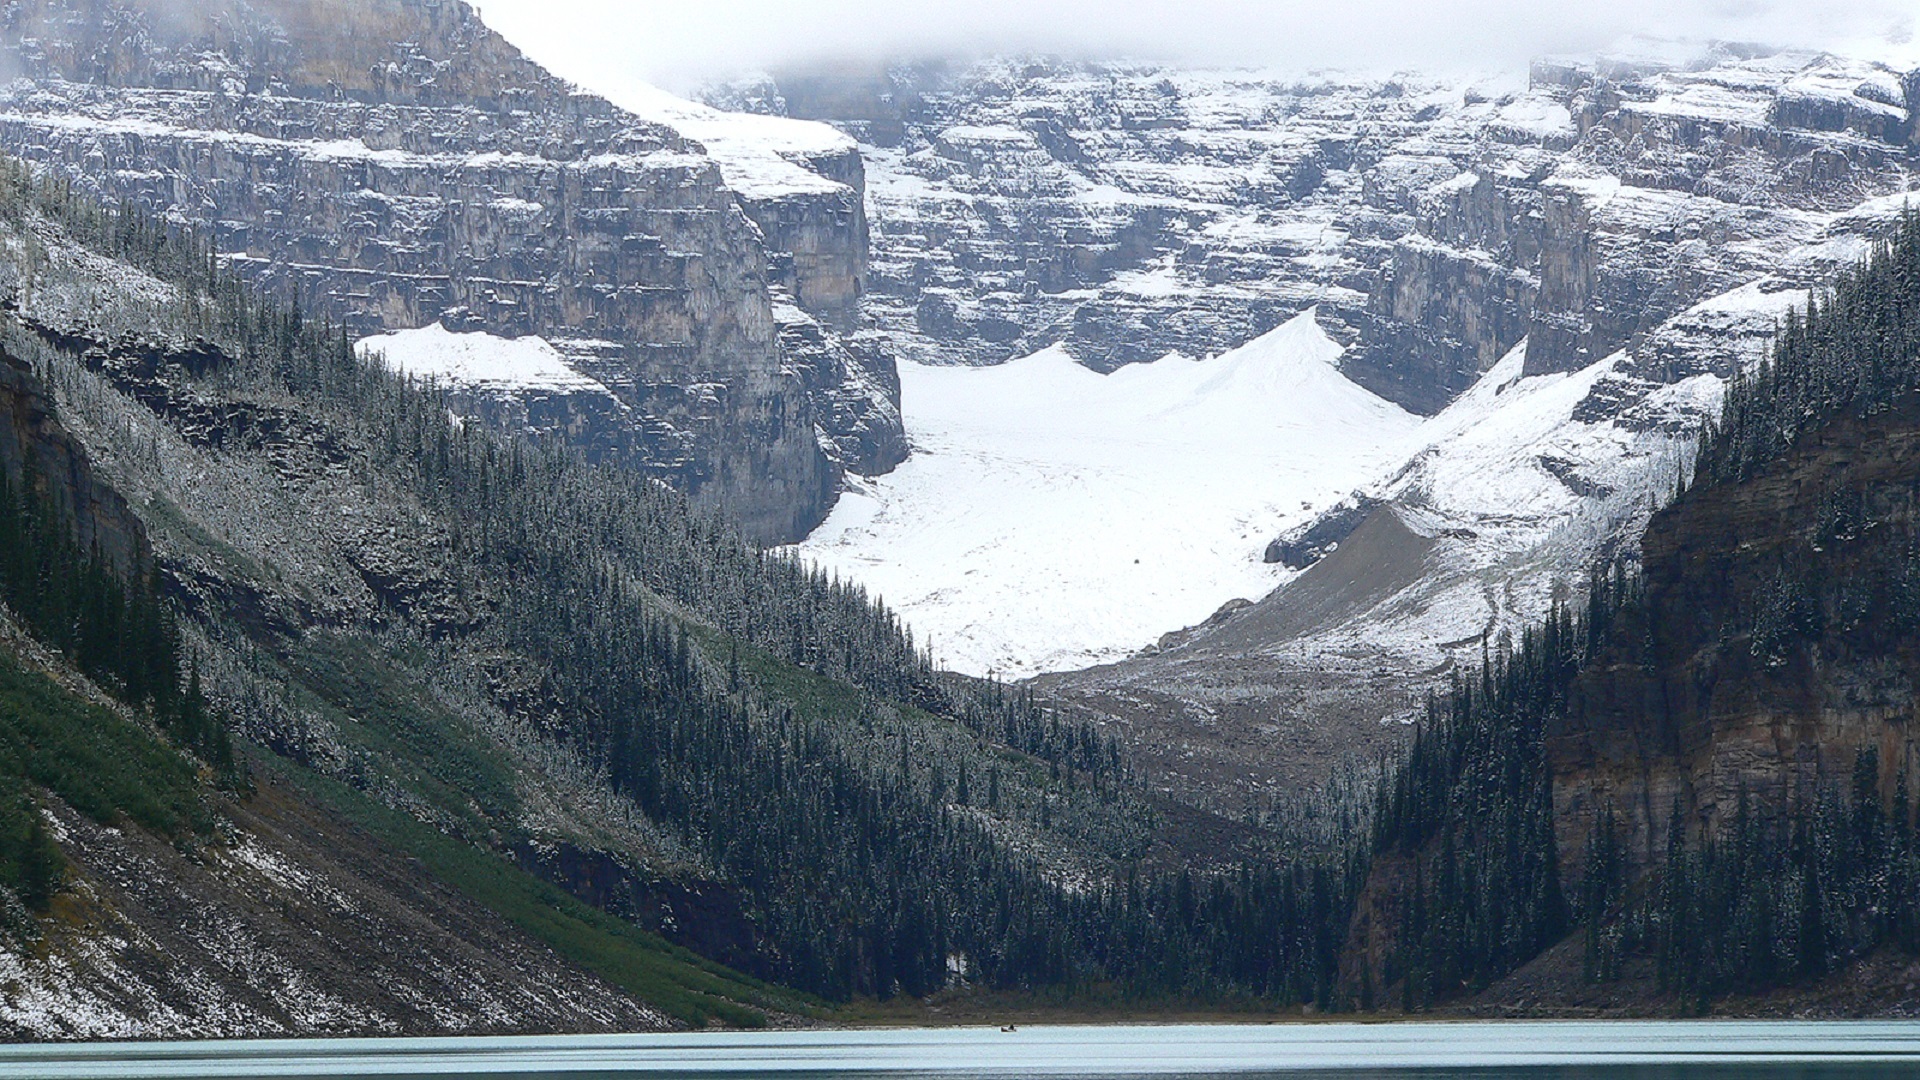
landscape, water, mountain, snow, cold, mountain range, travel, ice, scenic, glacier, fjord, lake louise, ridge, majestic, alps, canada, quiet, cirque, piste, moraine, rocky mountains, landform, banff national park, monoliths, mountain pass, canadian rockies, geographical feature, mountainous landforms, glacial landform, geological phenomenon